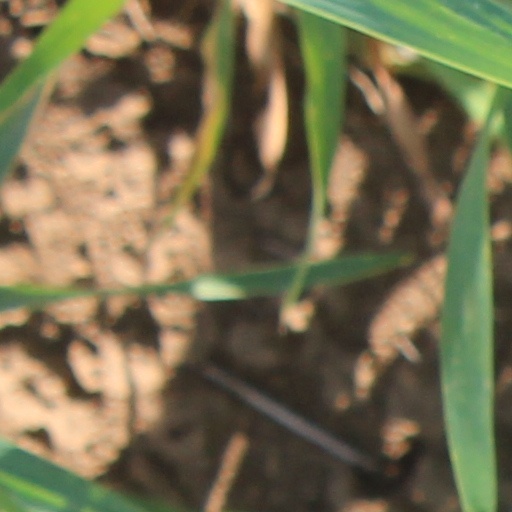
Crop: wheat